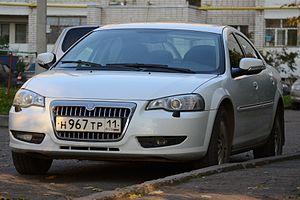
La Chrysler Stratus est un modèle d'automobile du fabricant américain Chrysler.